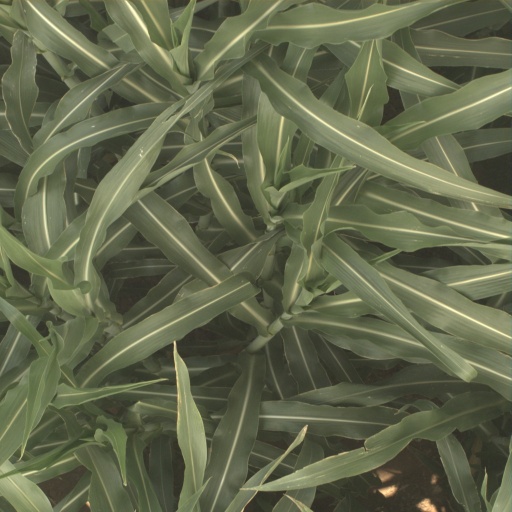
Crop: sorghum